Catholic University of America

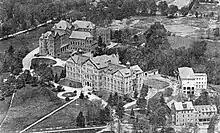
An aerial view of the university's campus in 1920

Despite Washington, D.C., being a Southern and segregated city when the university was founded, it admitted black Catholic men as students. At the time, the only other college in the District to do so was Howard University, founded for African-American education after the Civil War. In 1895, Catholic University had three black students, all from DC. "They were simply tested as to their previous education, and this being found satisfactory, no notice whatever was taken of their color. They stand on exactly the same footing as other students of equal intellectual calibre and acquirements", according to Keane. Conaty, speaking to President William McKinley during a visit on June 1, 1900, said that the university, "like the Catholic Church ... knows no race line and no color line." The policy was reversed in 1914, with CUA kowtowing to segregationist policies and commencing denial of admissions to Black students.